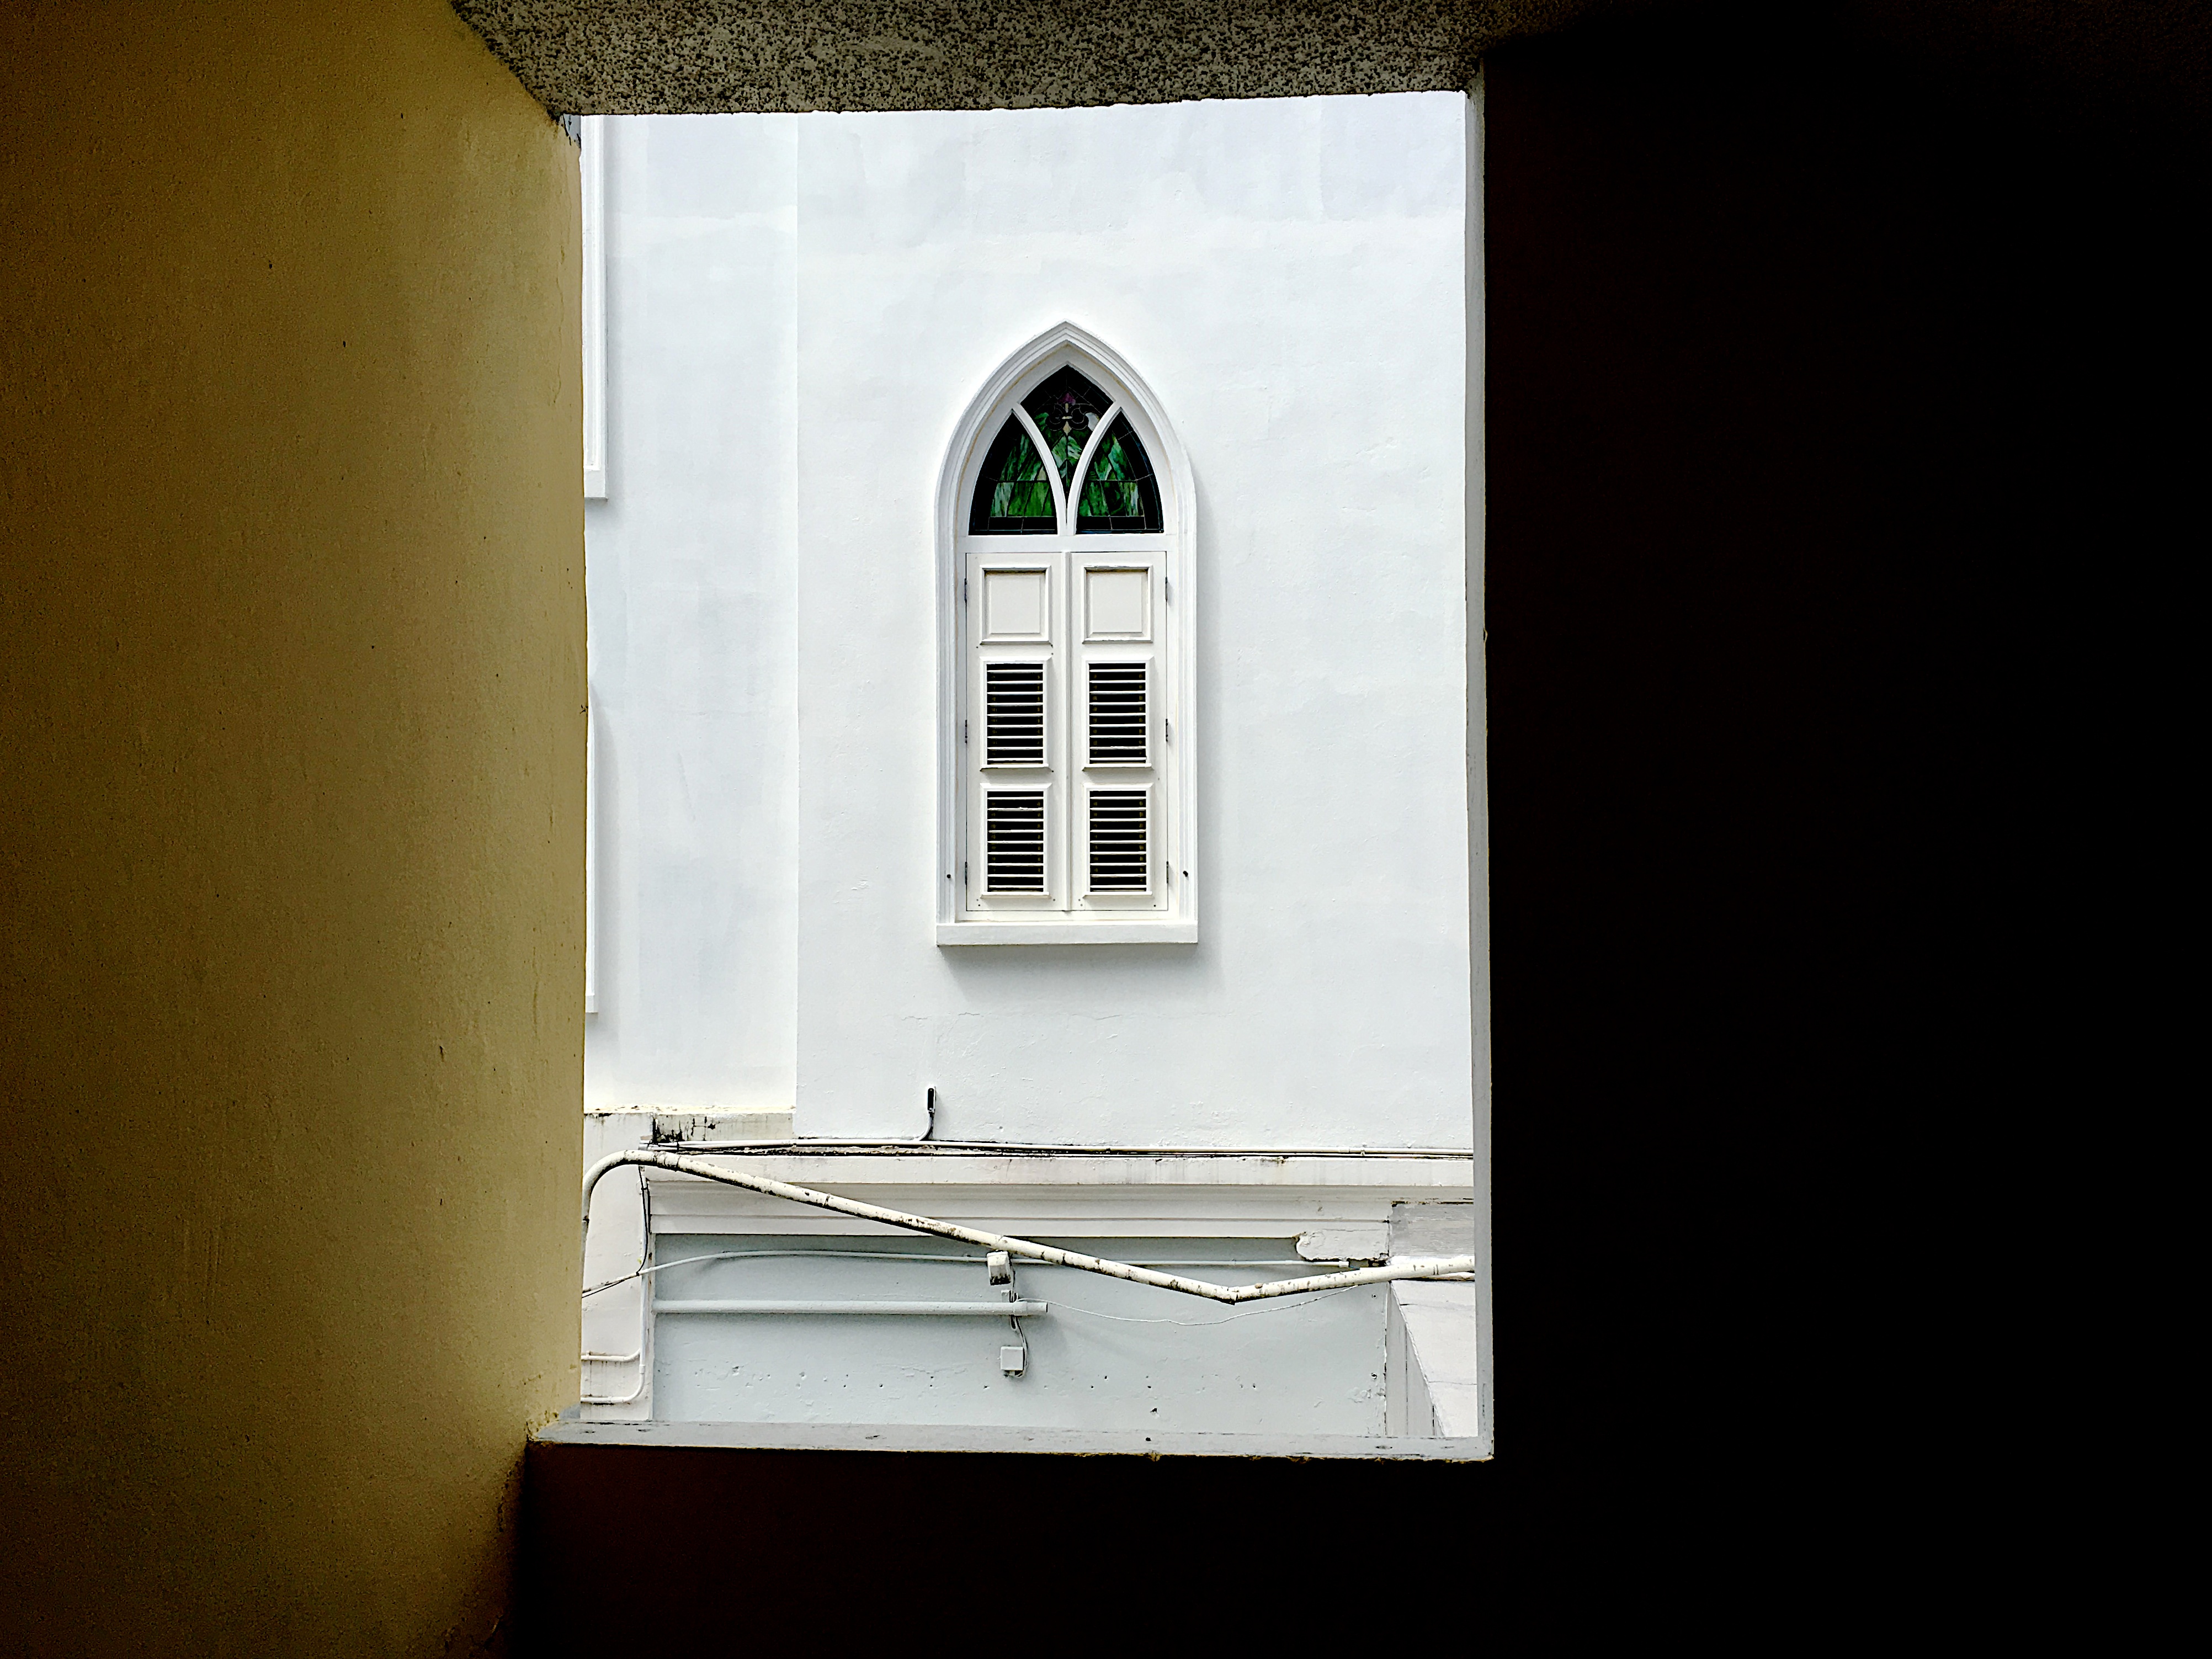
light, architecture, white, house, window, wall, lighting, door, interior design, design